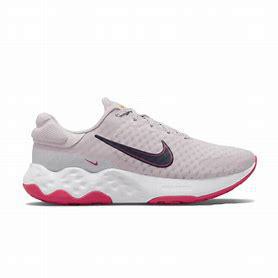
Brand: Nike
Model: Renew Ride 3